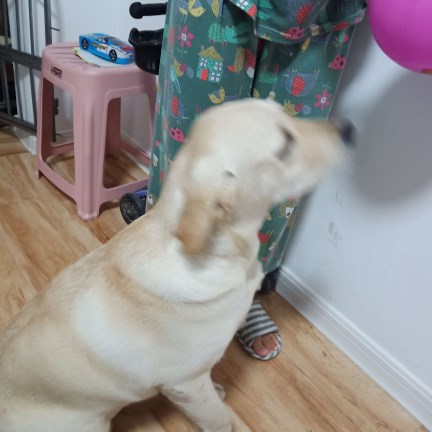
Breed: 3580-n000122-Labrador_retriever